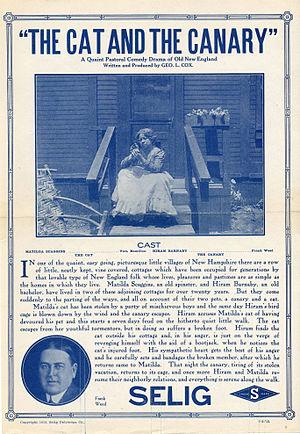
The Cat and the Canary est le titre de plusieurs œuvres :